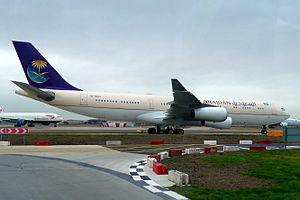
L'Airbus A340 est un avion de ligne quadriréacteur long-courrier de grande capacité fabriqué par Airbus de 1991 à 2011. Il est décliné en plusieurs versions suivant la capacité ou le rayon d'action désiré par chaque compagnie. Cette famille d'appareils a été conçue avec un design semblable à celui de l'Airbus A330, car ces deux modèles sont dérivés. Mais il est équipé de quatre réacteurs au lieu de deux.